Verticordia dichroma

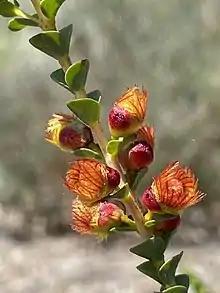
Flower buds

Verticordia dichroma is a species of flowering plant in the myrtle family, Myrtaceae and is endemic to the south-west of Western Australia. It is a much-branched shrub with rounded leaves and spikes of scented, deep red and golden-coloured flowers.